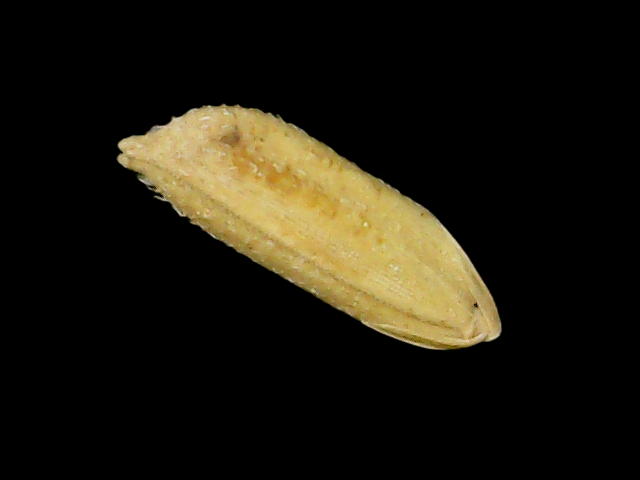
Rice variety: Binadhan10